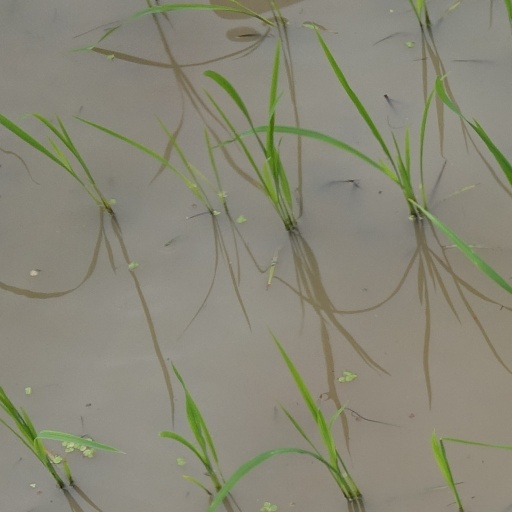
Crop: rice